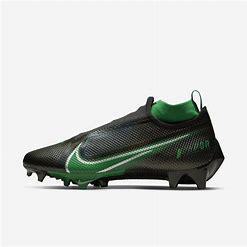
Brand: Nike
Model: Vapor Edge Pro 360